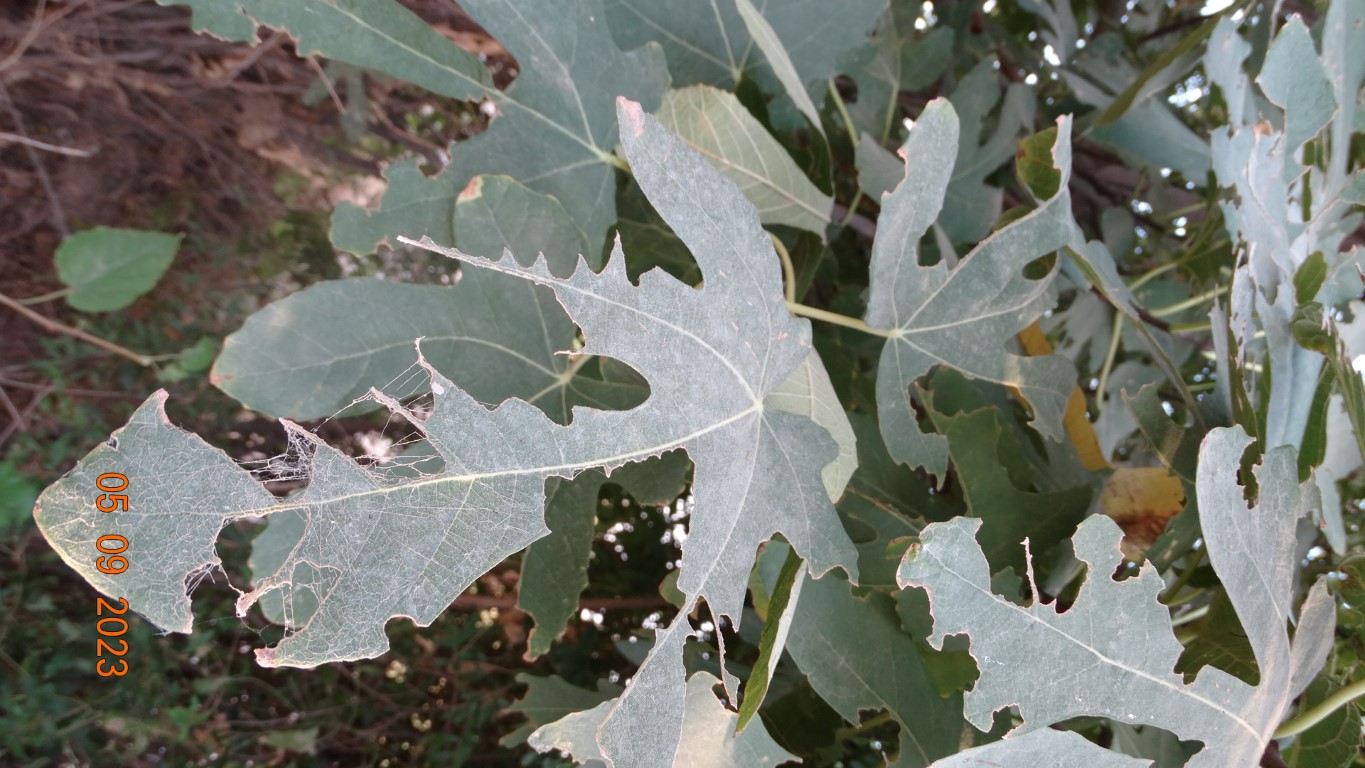
Label: infected